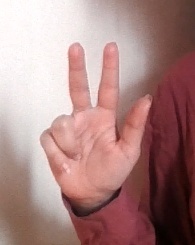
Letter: al